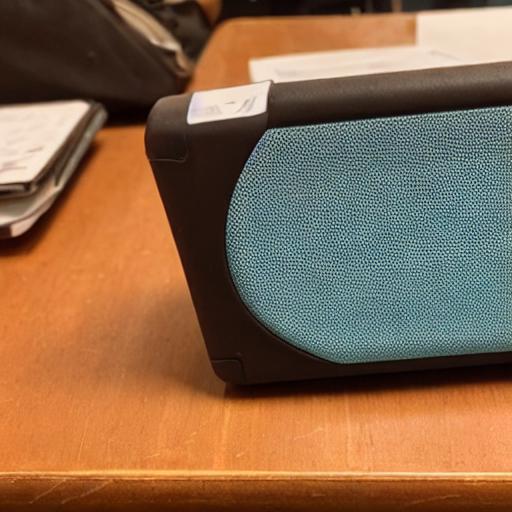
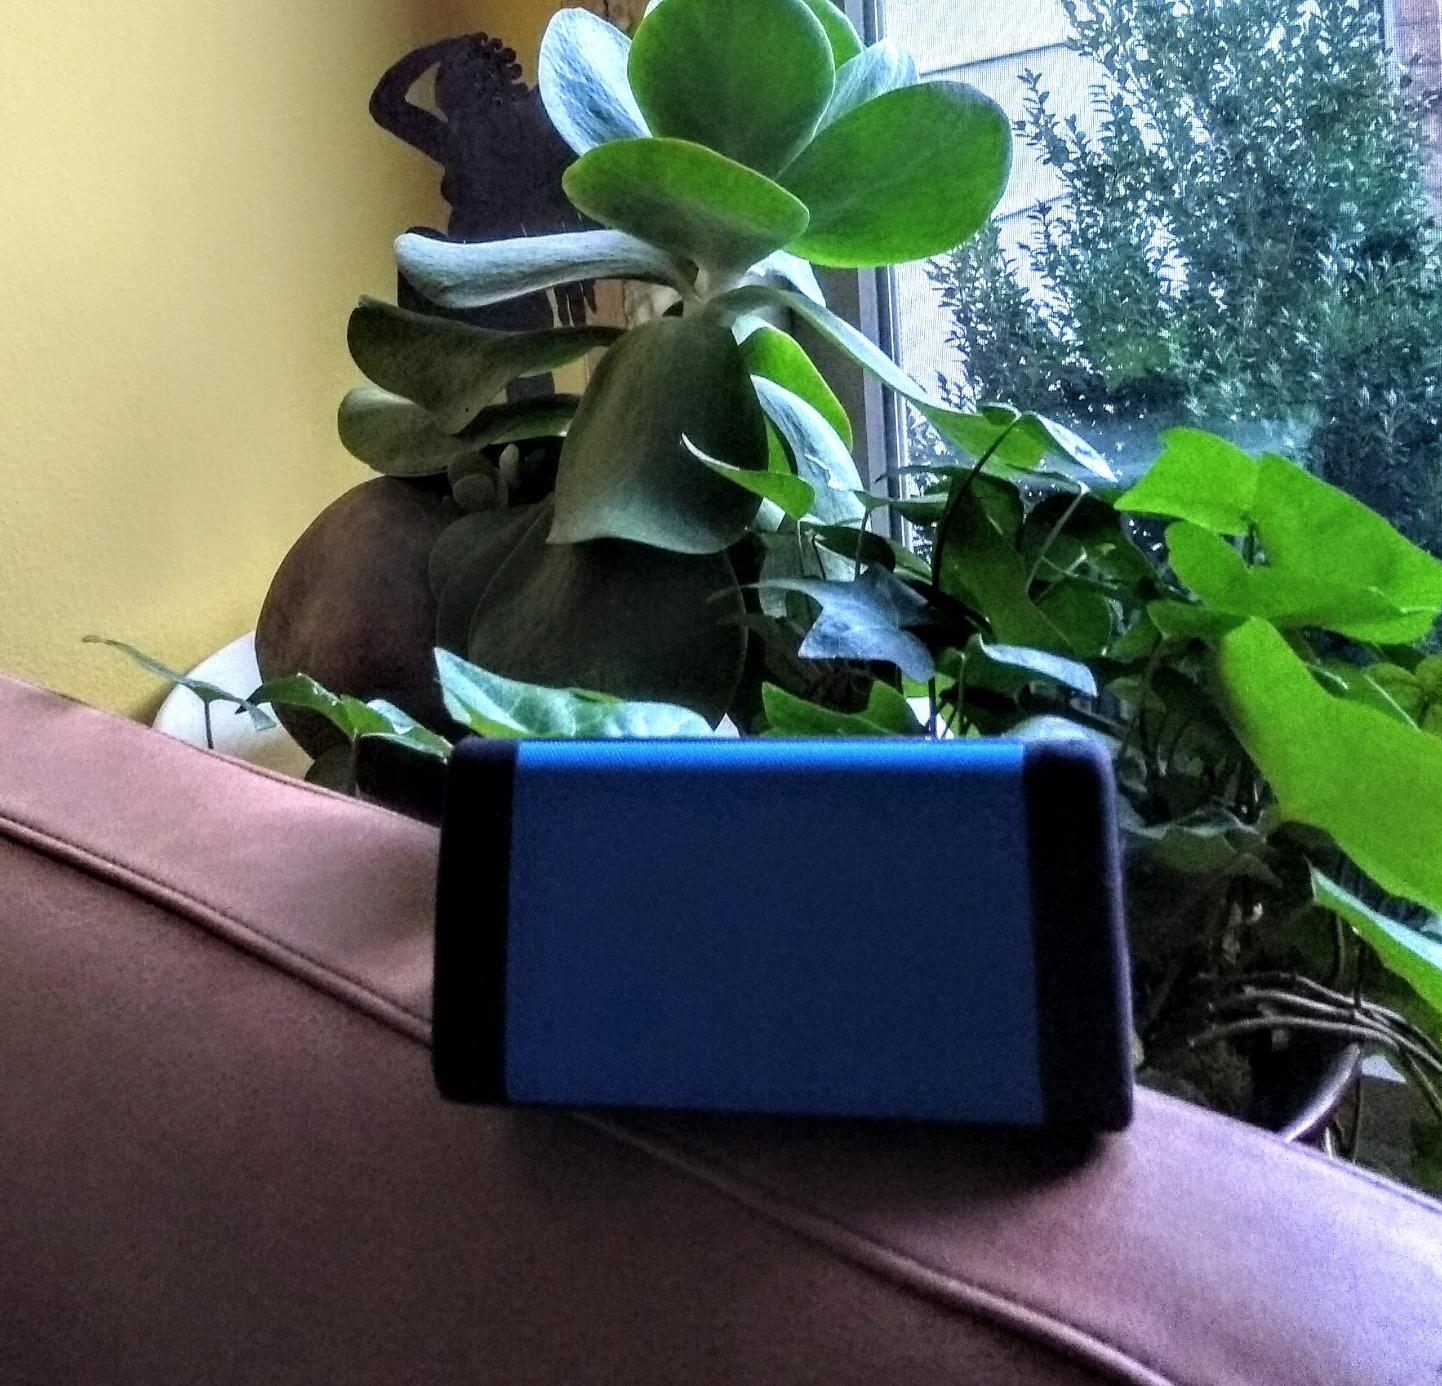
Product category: speaker
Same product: no